Llogara National Park

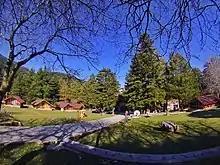
Tourist village in Llogara

Tourism is the most important sector in the park and has the largest potential to be a source for sustainable income. Along the National Road 8 there are several restaurants, hotels, and a small wooden cabin complex. The area of the park and the surrounding mountains are used mainly for hiking and tracking tours. A paragliding site serving annually as the 9th FAI World Paragliding Accuracy Championship venue is located south of the park. Along the twisting road are several local vendors of honey and mountain tea. Caesar's Pass, named after Julius Caesar who marched down near the area in pursuit of Pompey, is also located nearby the Llogara Pass.